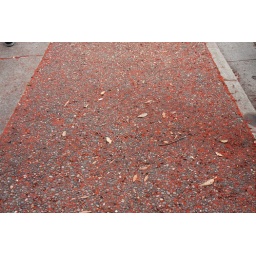
Red plant stuff all over the ground and sidewalk